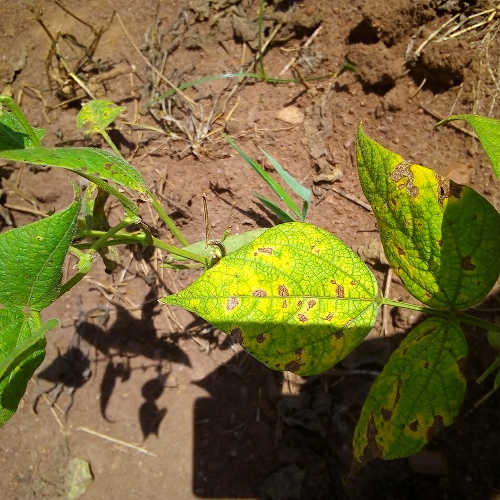
Leaf condition: angular_leaf_spot